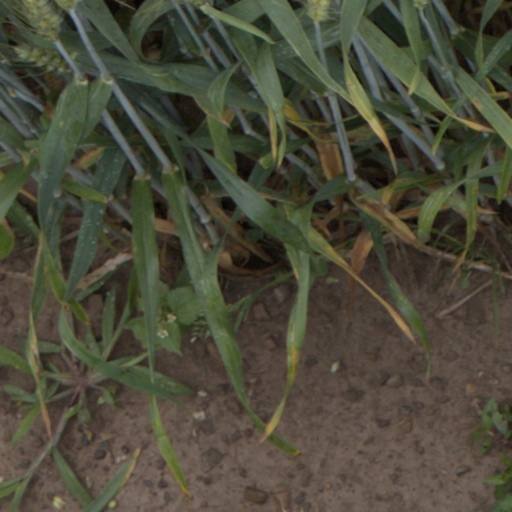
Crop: wheat